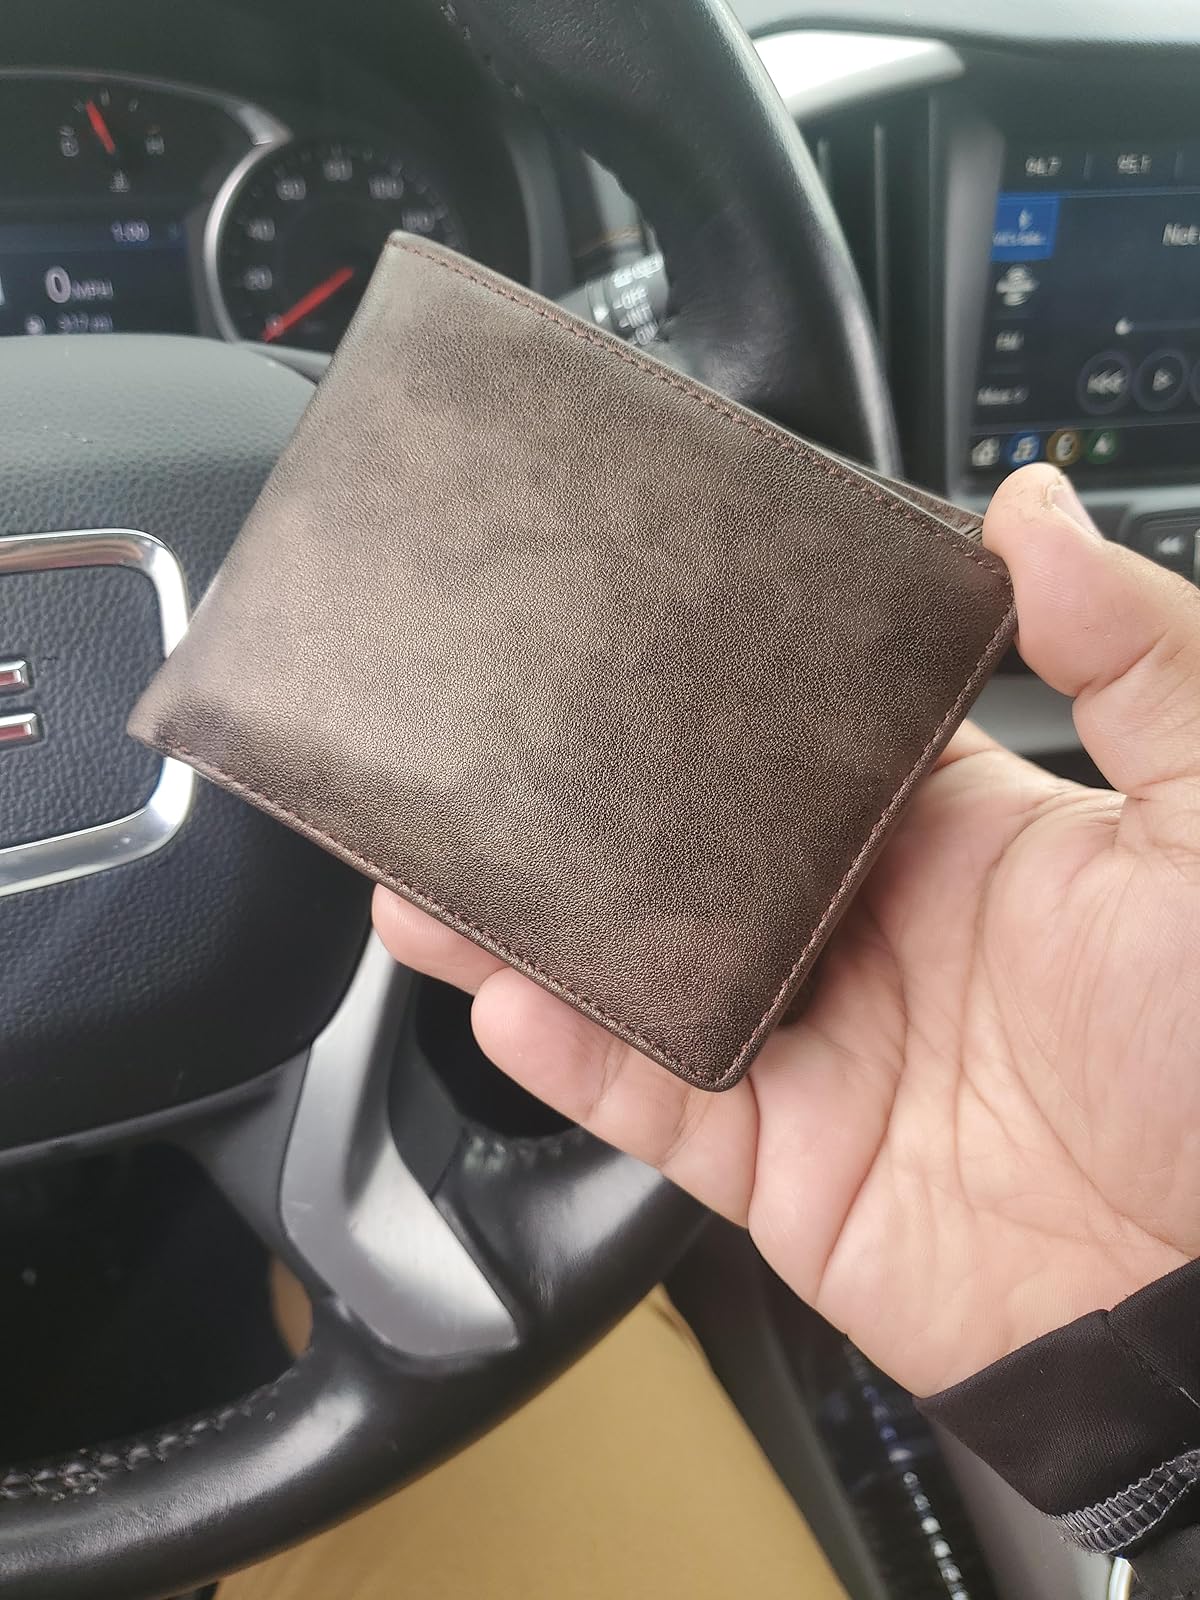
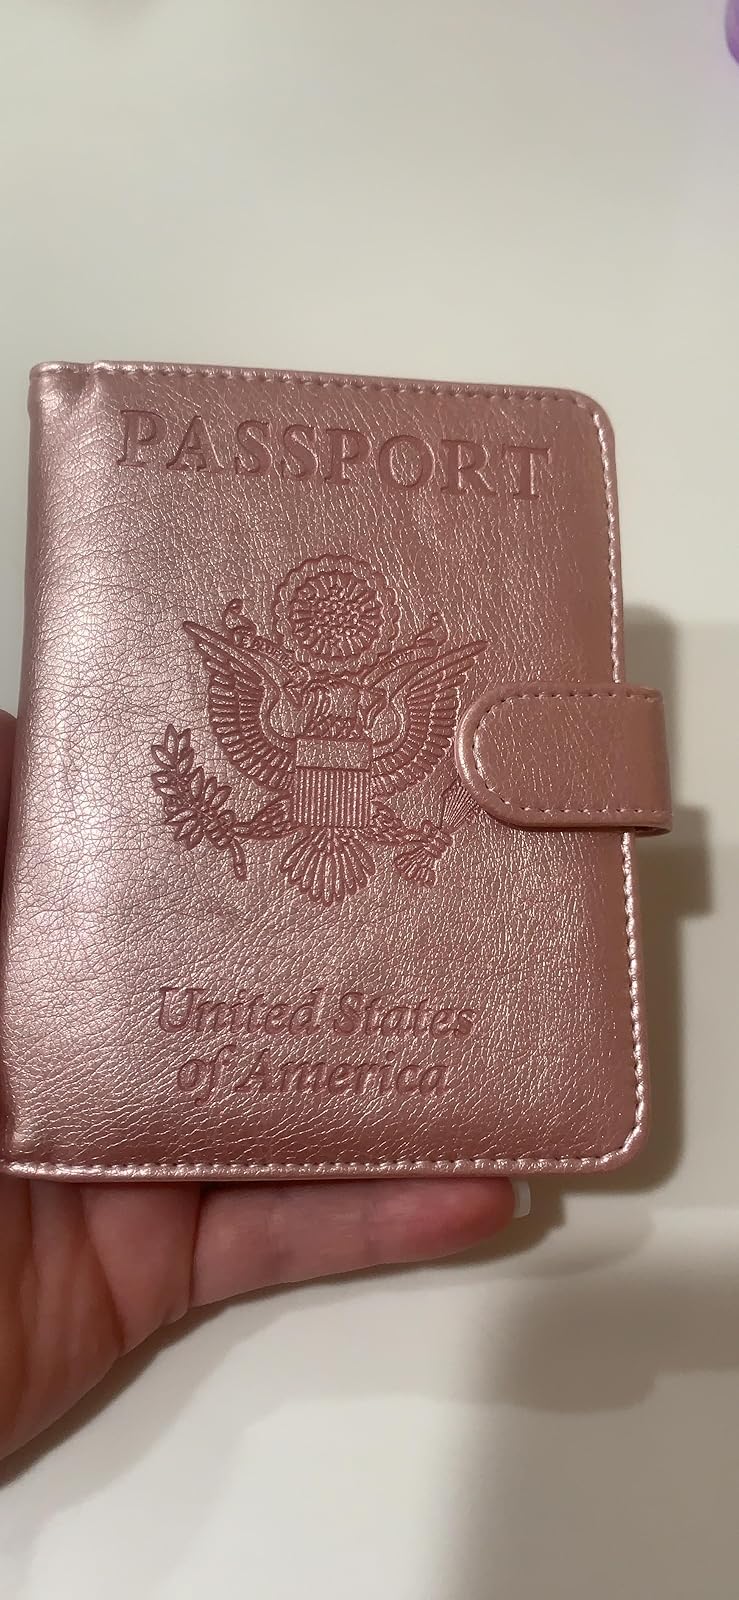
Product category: accessories_wallet
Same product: no